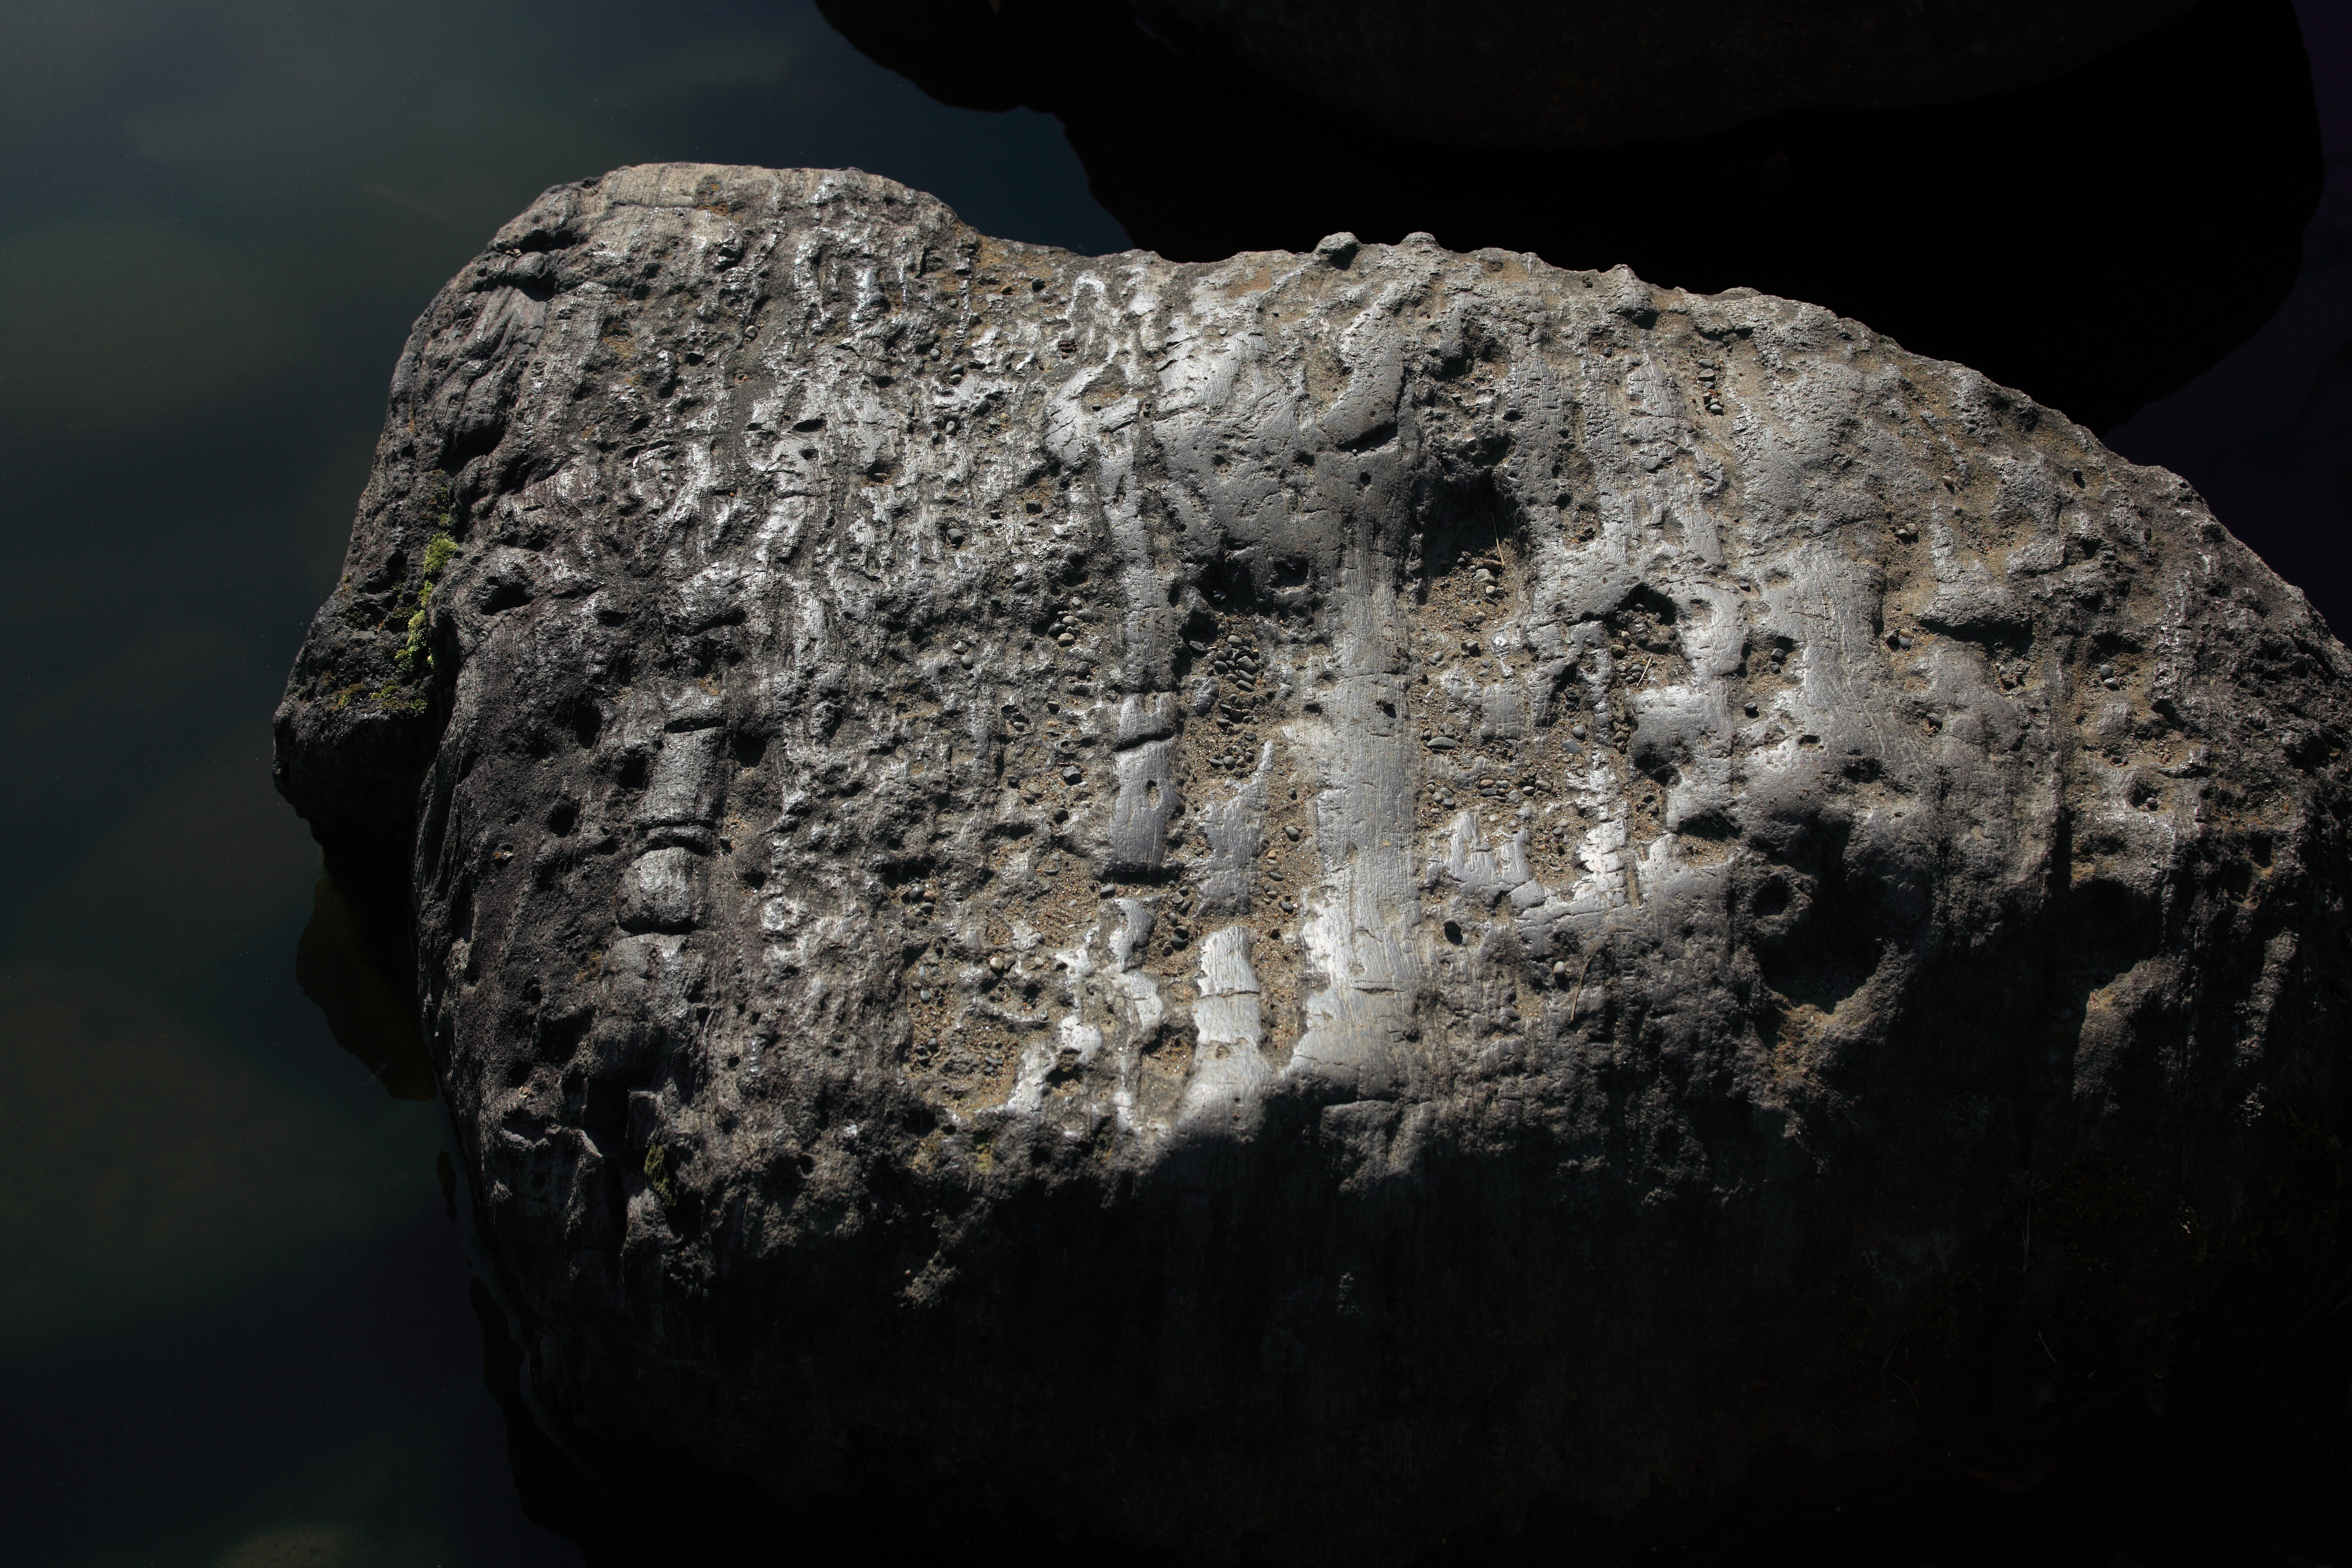
rock, wood, photography, high, darkness, material, close up, rocks, geology, boulder, 5d, hires, markii, hi, res, resolution, macro photography, igneous rock